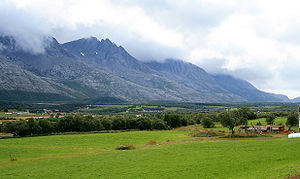
Alsten
Den frugtbare strandflade på ydersiden  af Alsten med bjergkæden De syv søstre i baggrunden
Alsten, eller Alsta, er en ø på 152,6 km² med 6969 indbyggere i Alstahaug og Leirfjord kommuner i Nordland fylke i Norge. På øen ligger bjergkæden De syv søstre. Østsiden af øen, «bagsiden» af De syv søstre, kaldes også for Sundøya.